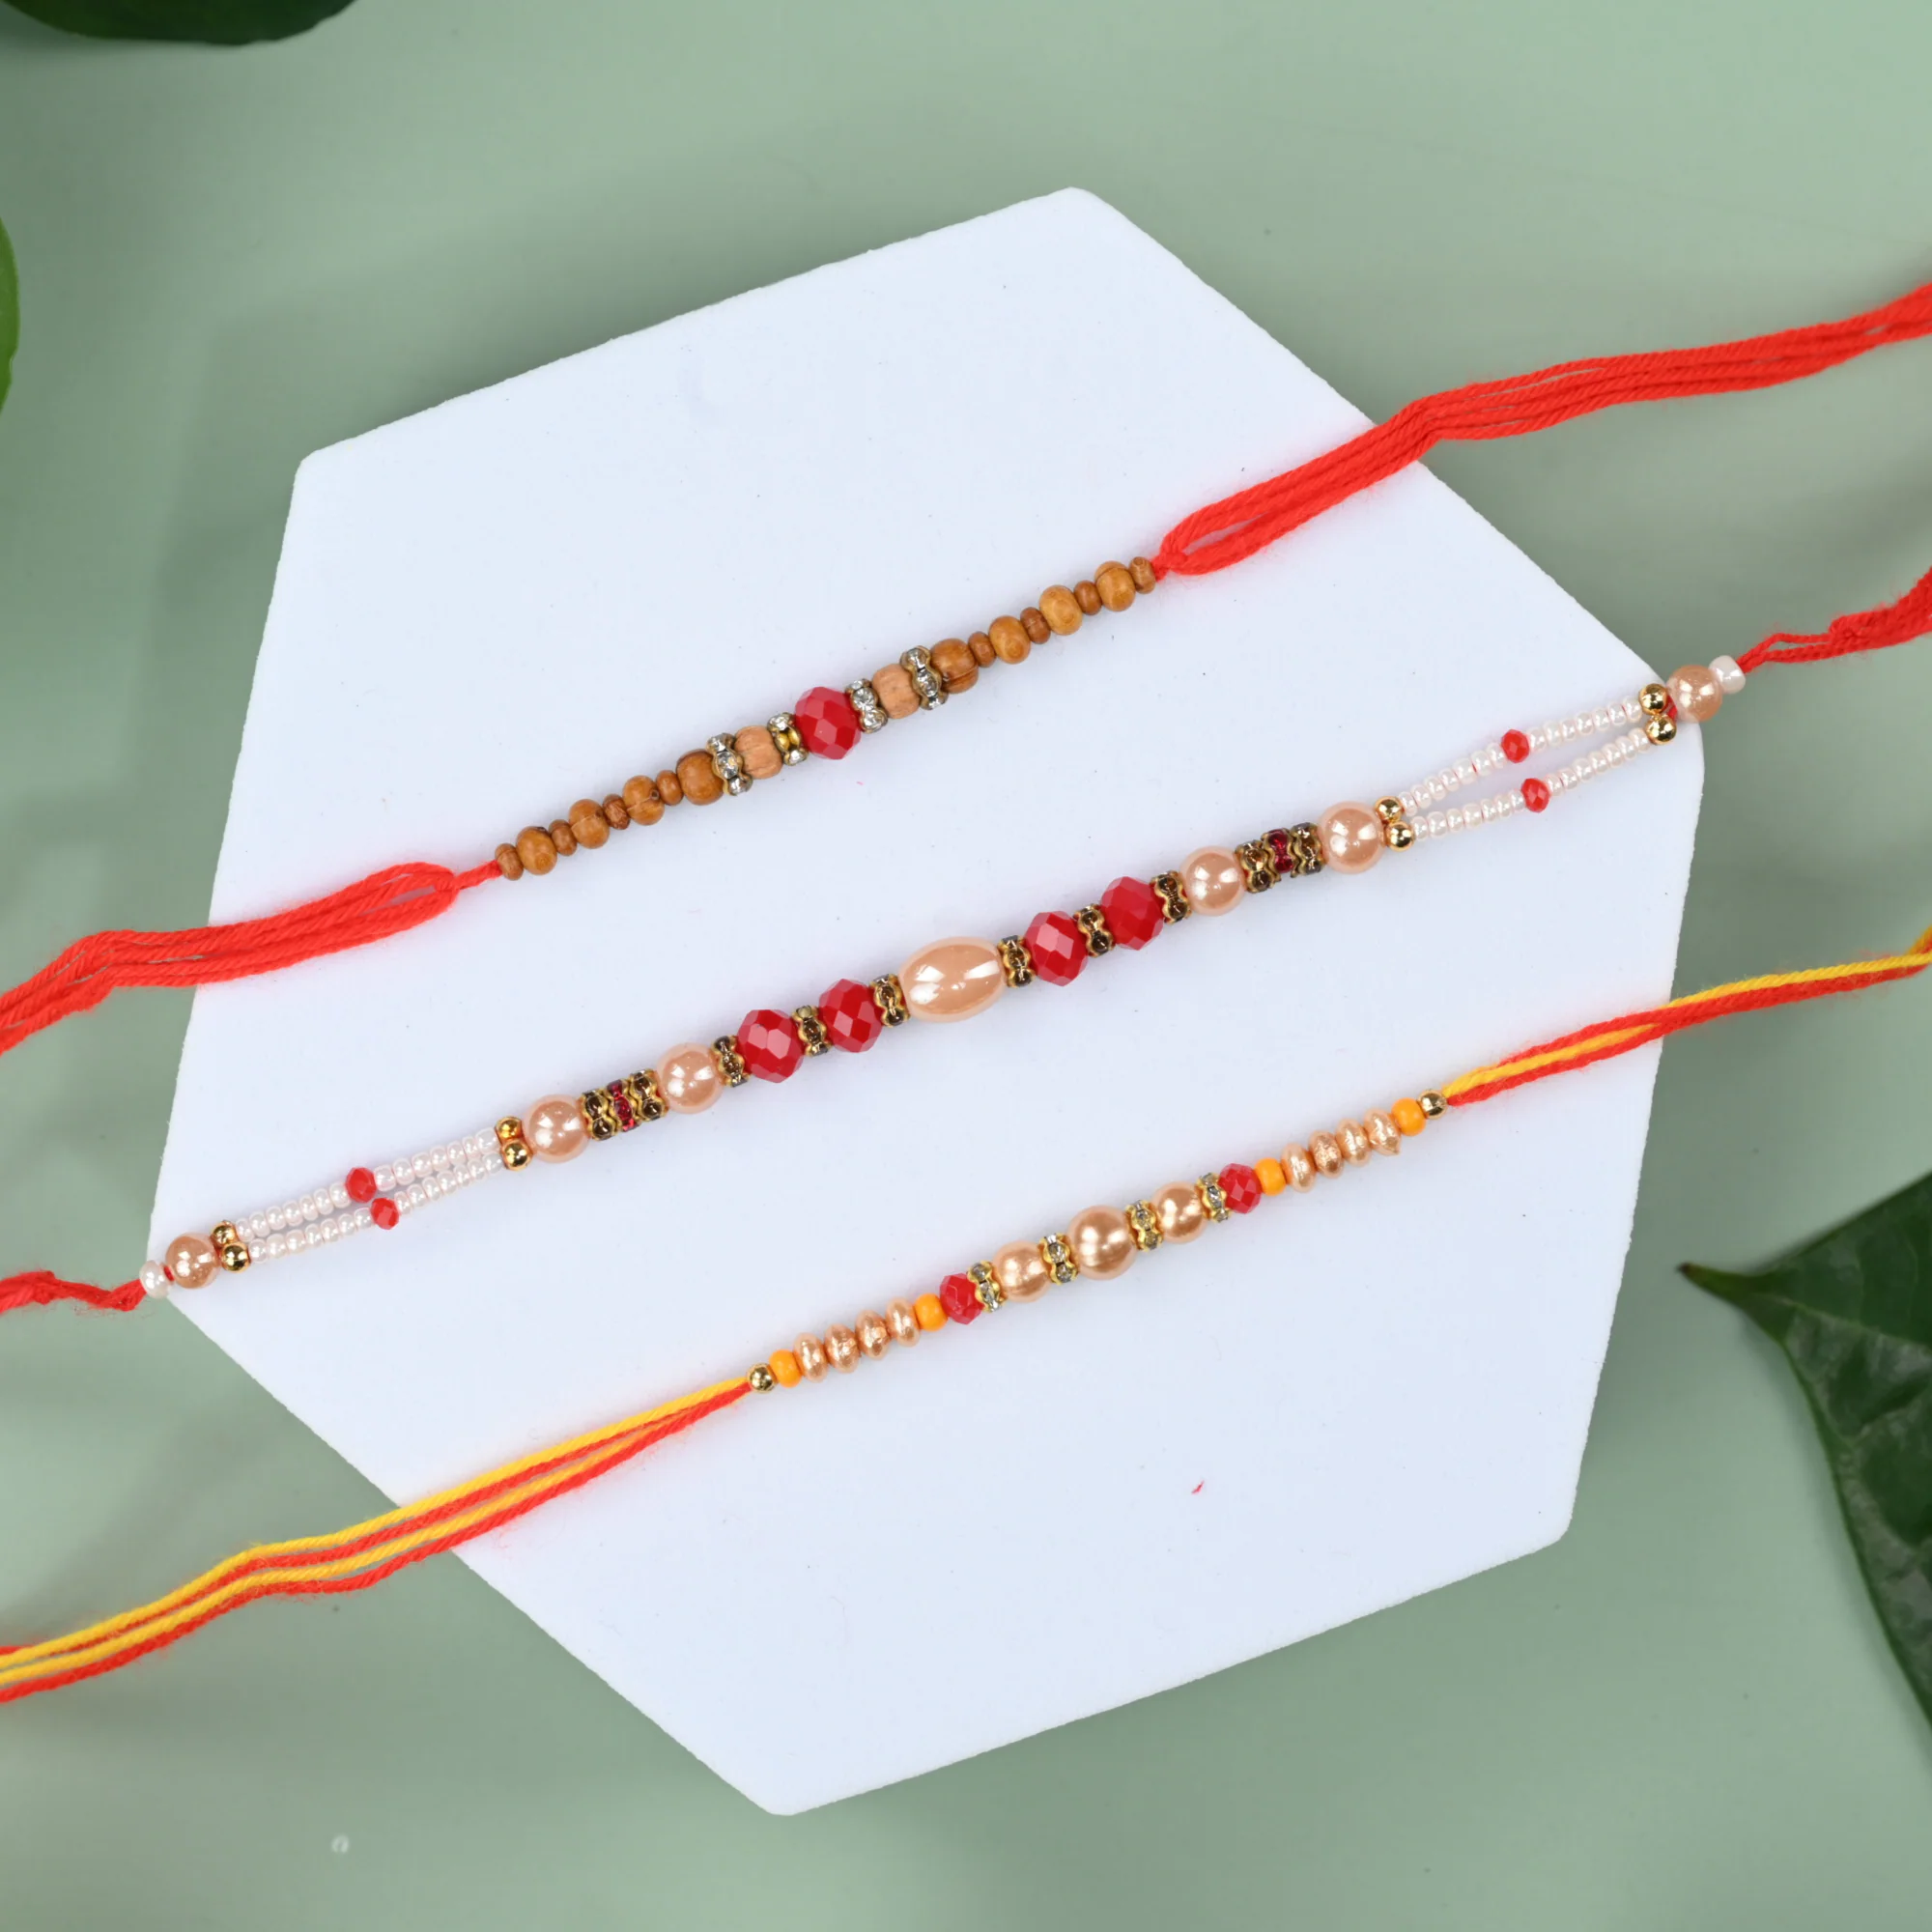
Traditional Rudraksh and Dori Set of 3 Rakhi Set for Raksha Bandhan - Premium and Stylish Design
Type: Rakhis
Brand: The Stone Aisle
Price: Rs. 199
 Celebrate the sacred festival of Raksha Bandhan with this traditional Rudraksh and Dori Combo Rakhi Set. Designed with a blend of spiritual significance and stylish aesthetics, this set features the holy Rudraksh beads paired with traditional dori thread. The Rudraksh beads are known for their spiritual protection, while the dori thread adds a touch of tradition and elegance. Crafted with high-quality materials, including durable dori thread and authentic Rudraksh beads, these rakhis ensure comfort and longevity. The adjustable threads guarantee a perfect fit for wrists of all sizes, making them both practical and stylish.
Features: Sacred Design: Features the holy Rudraksh beads combined with traditional dori thread, symbolizing spiritual protection and brotherly love.,Premium Quality: Made with high-quality Rudraksh beads and durable dori thread, ensuring longevity and comfort for all-day wear.,Perfect for Raksha Bandhan: Celebrate the special bond between brothers and sisters with this thoughtfully designed combo rakhi set, ideal for the auspicious occasion of Raksha Bandhan.,Adjustable Fit: Both rakhis come with adjustable threads, making them suitable for wrists of all sizes.,Gift-Ready Packaging: Comes in elegant packaging, making it a perfect and thoughtful gift for your brother on Raksha Bandhan.